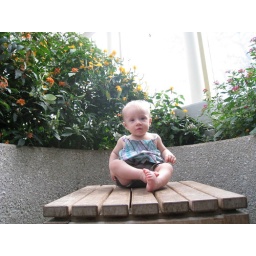
Big girl in the butterfly haven